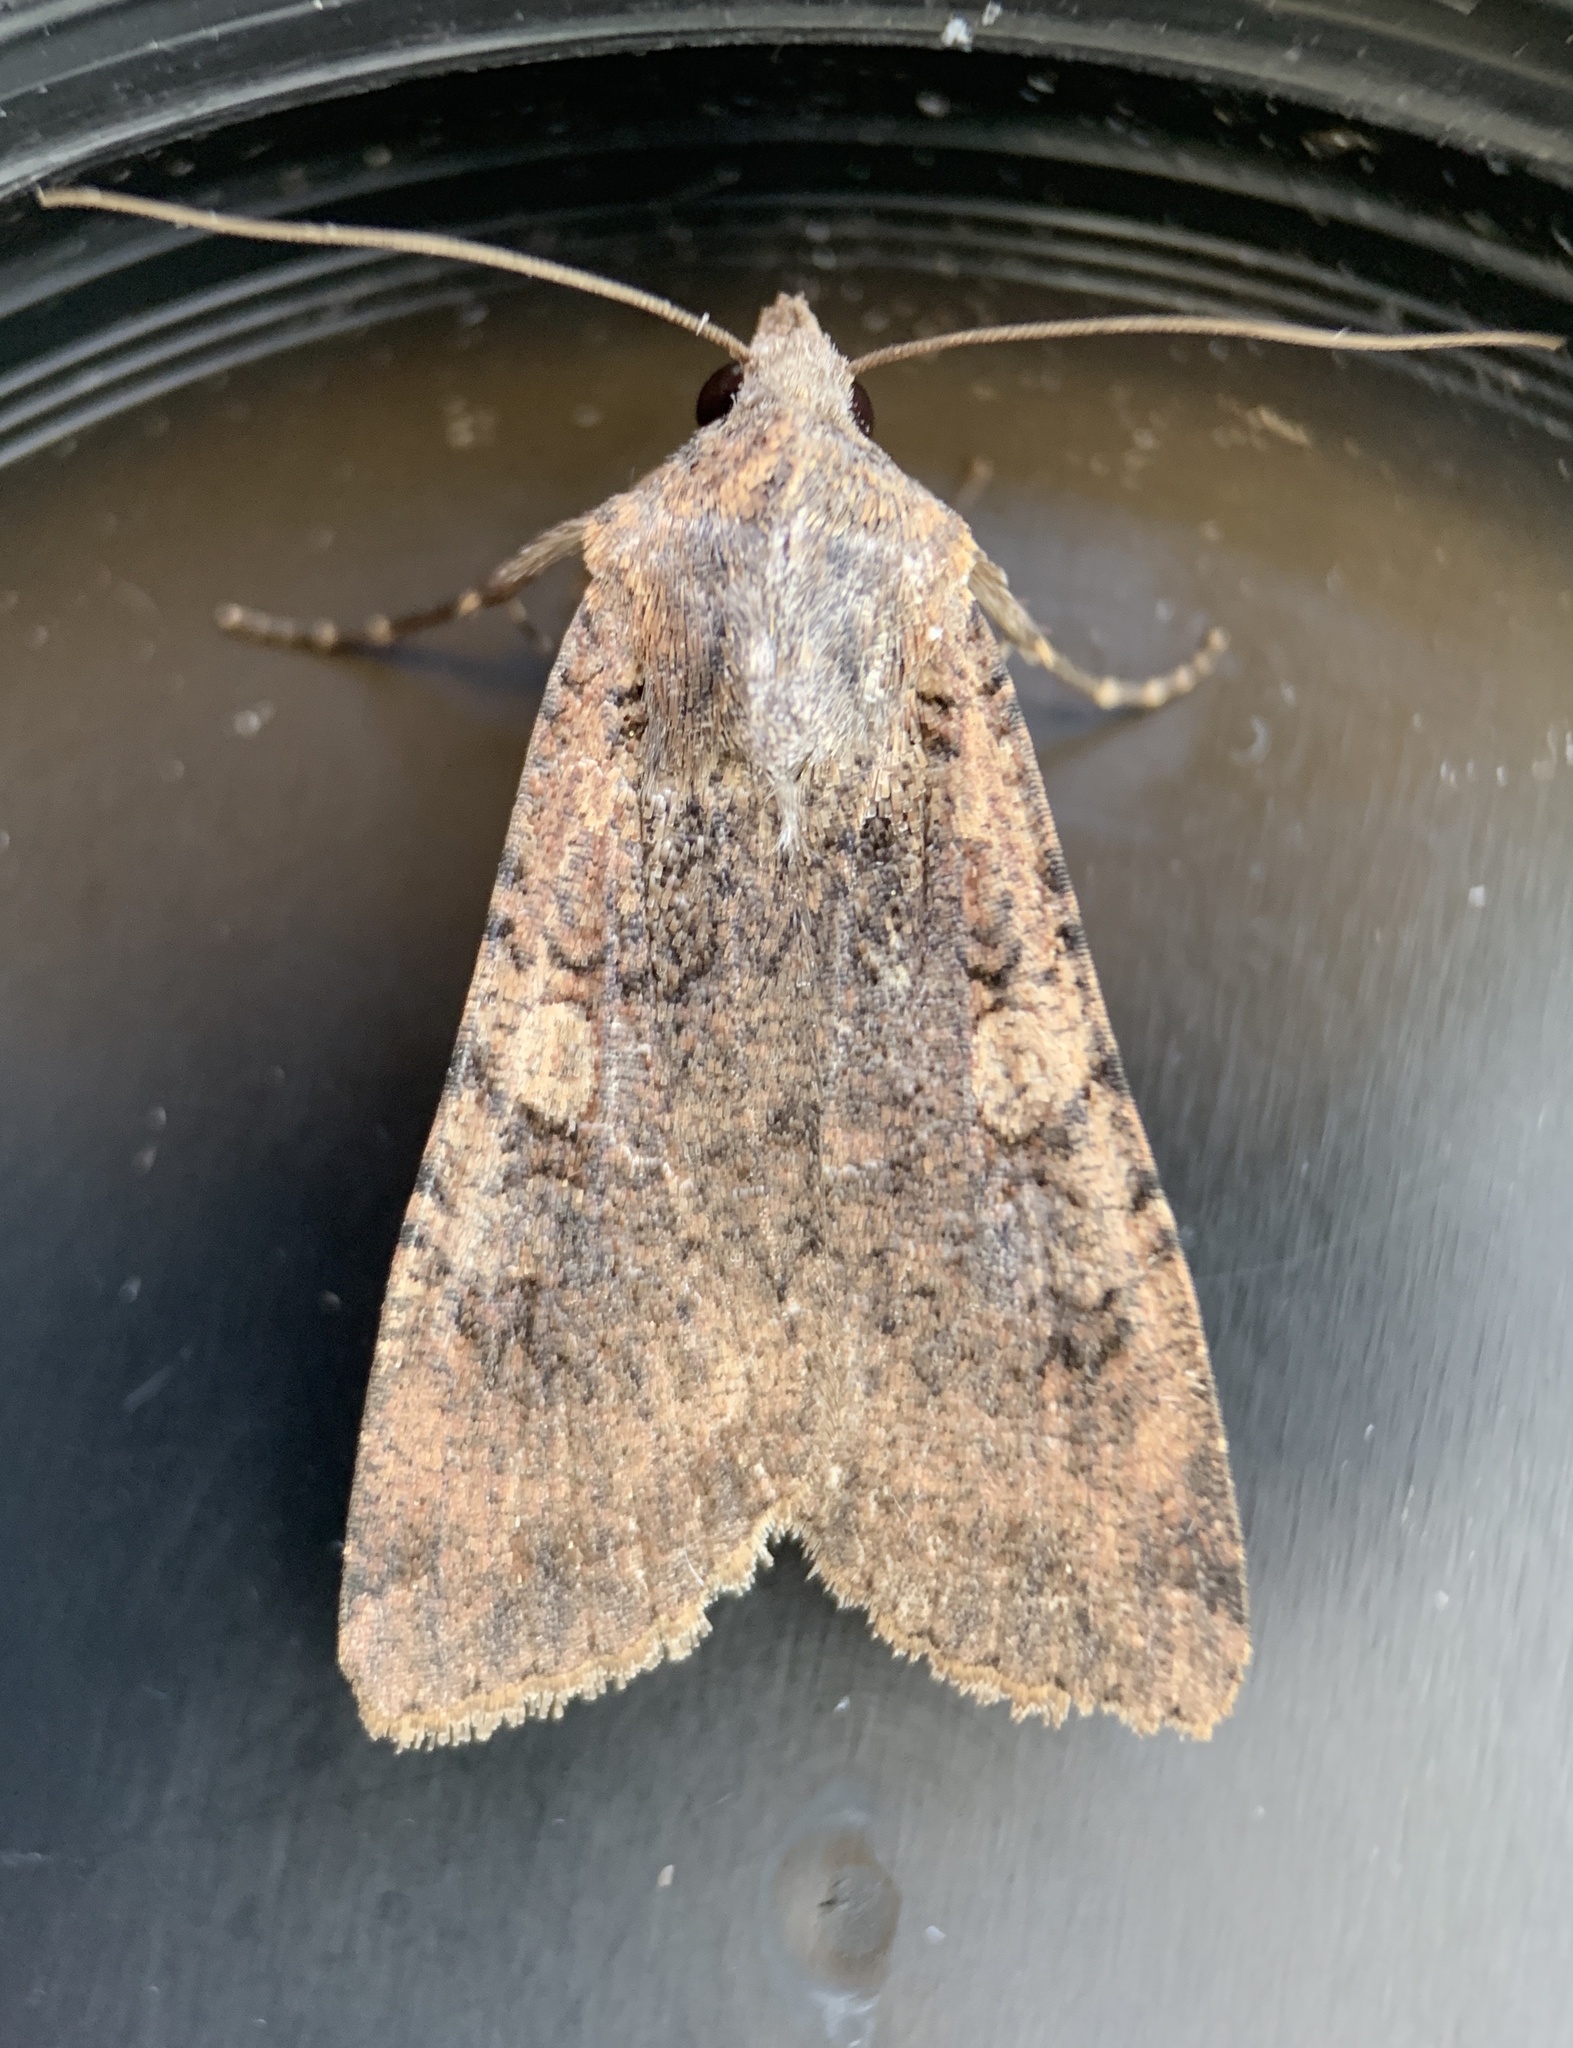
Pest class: cutworms